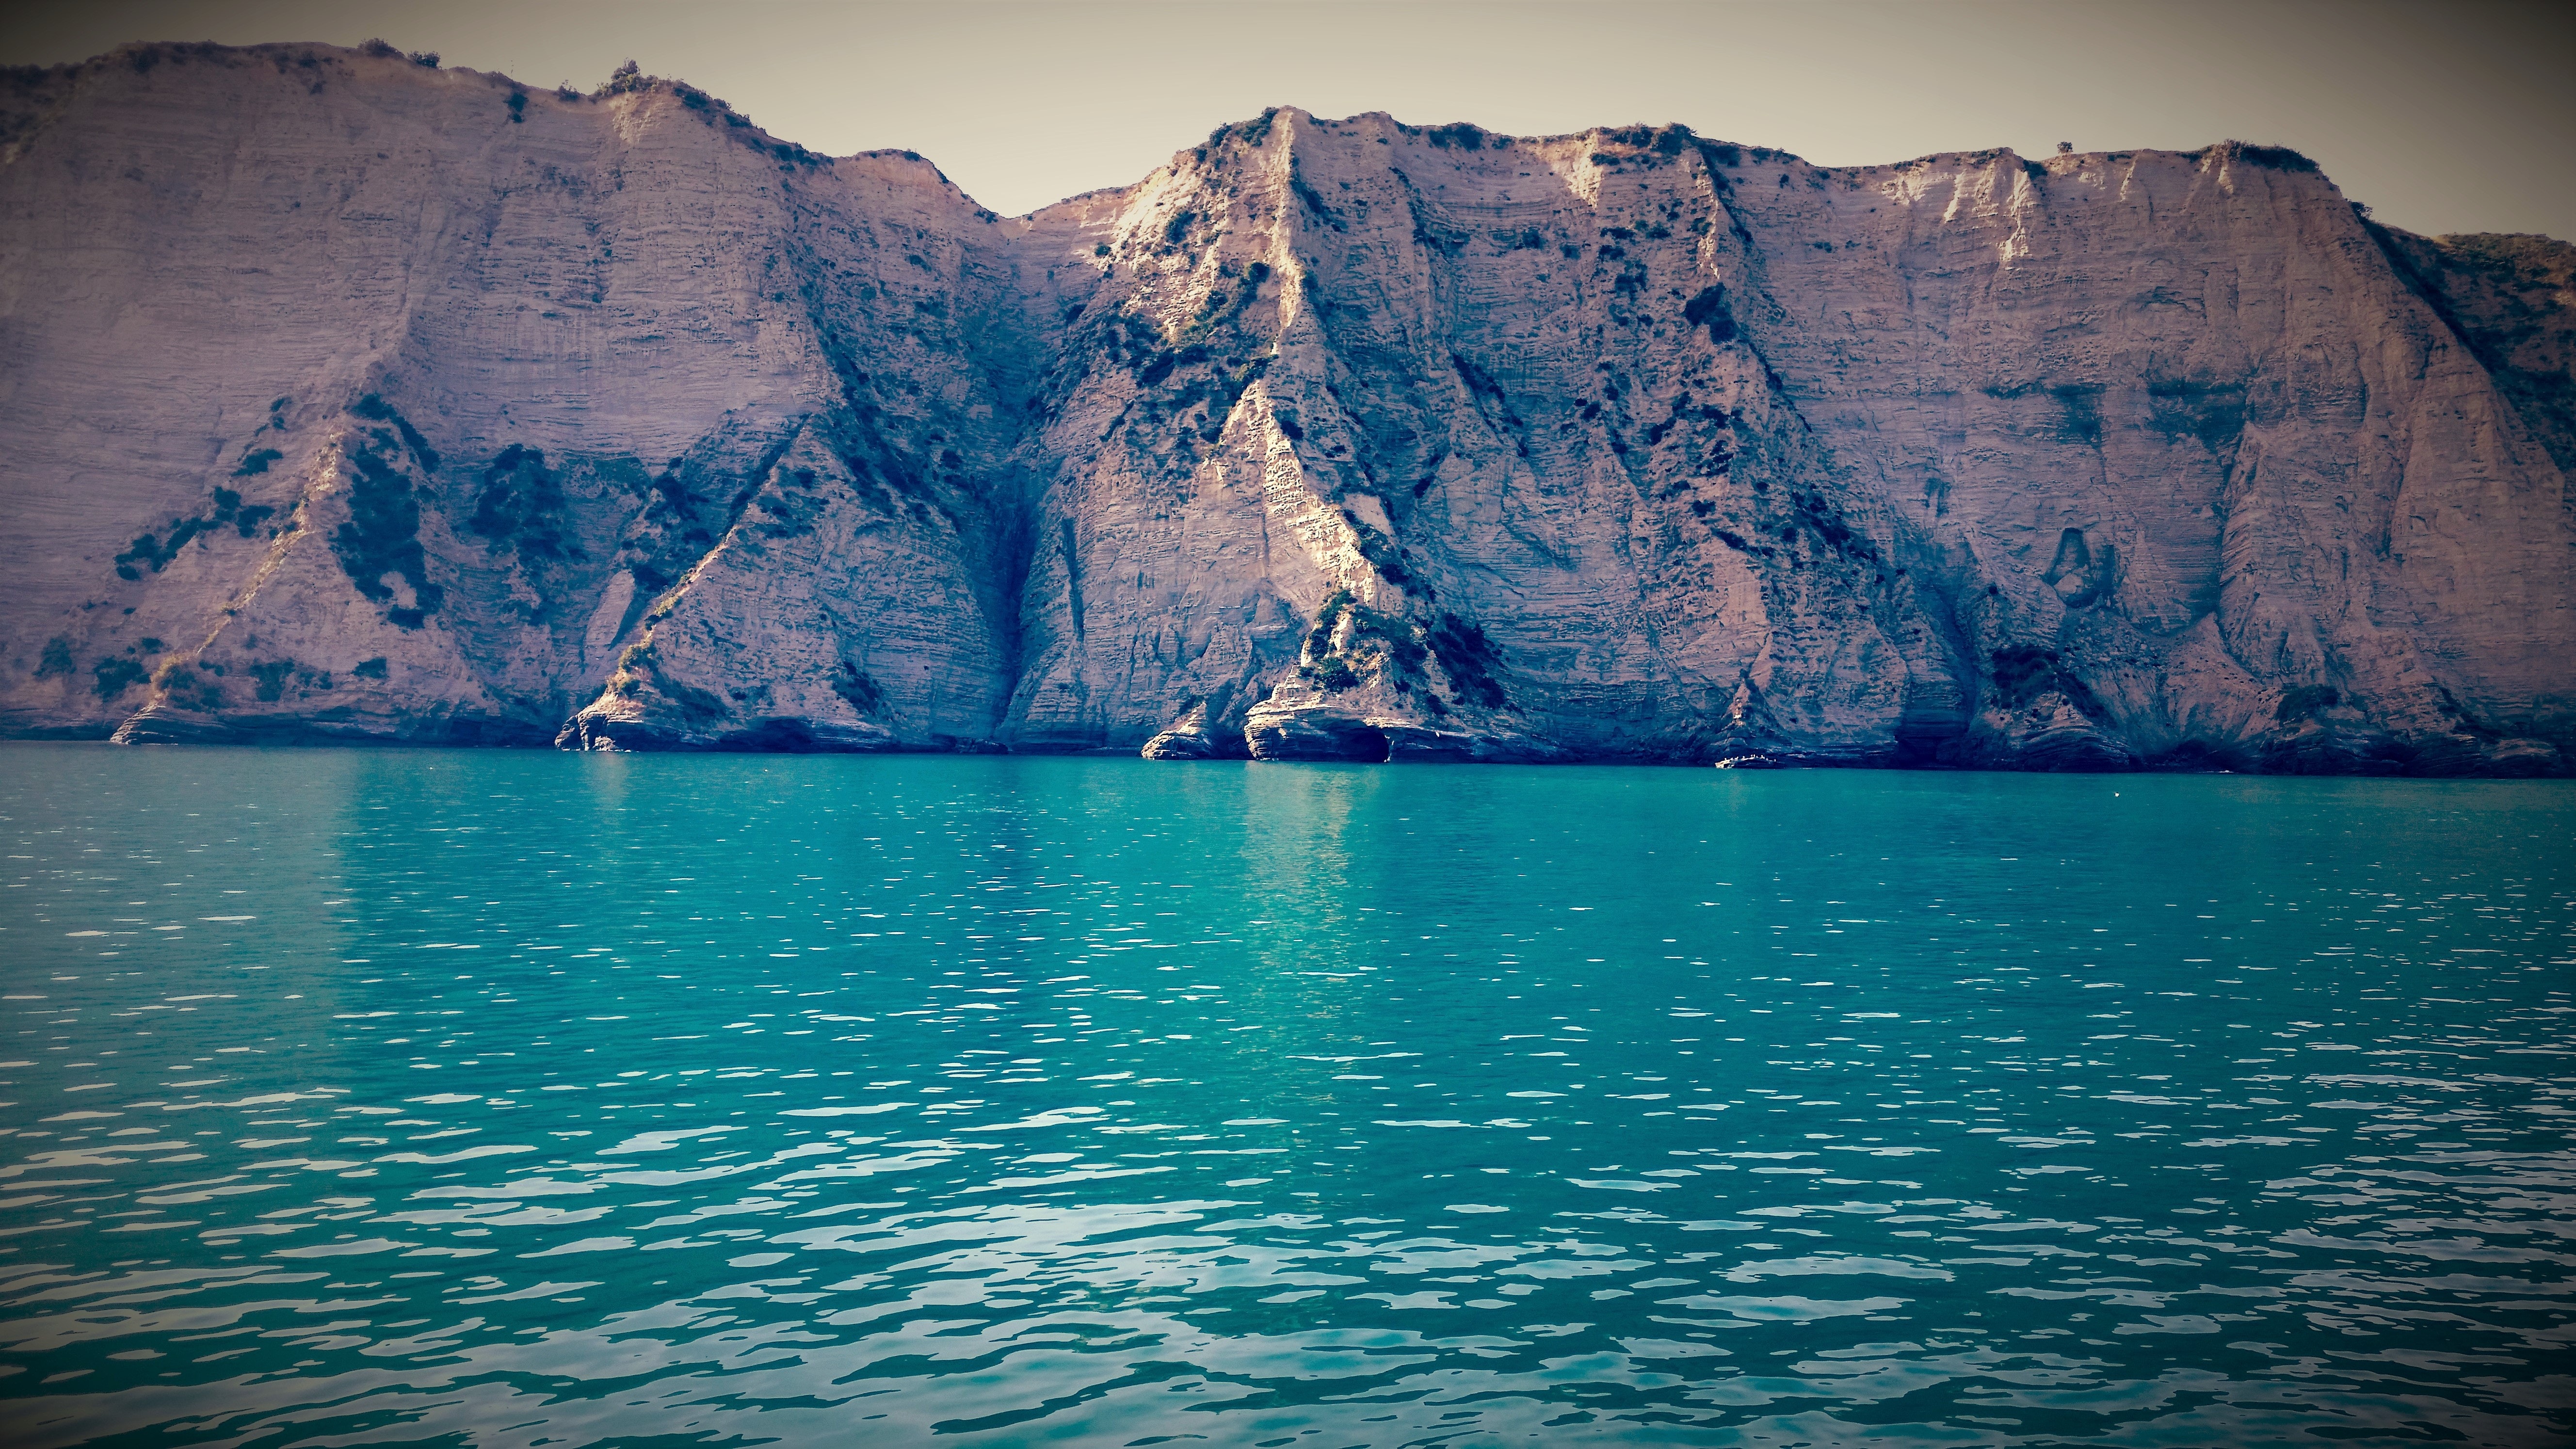
body of water, nature, water, blue, natural landscape, sky, sea, mountain, sound, ocean, coastal and oceanic landforms, cliff, azure, lake, rock, formation, fjord, mountain range, klippe, calm, coast, horizon, landscape, geology, bay, tourism, vacation, mount scenery, terrain, cloud, reflection, promontory, inlet, national park, glacial lake, world, escarpment, channel